Antisemitism in Russia

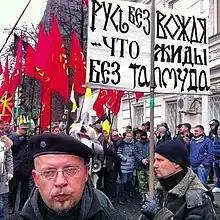
"Russian March" in 2012 in Moscow. An anti-Semitic poster against the background of flags with a nationalist and neopagan symbol "Kolovrat". The poster reads: "Rus' without a Vozhd is like zhyds without a Talmud."

Antisemitism in Russia is expressed in acts of hostility against Jews in Russia and the promotion of antisemitic views in the Russian Federation. This article covers the events since the dissolution of the Soviet Union. Previous time periods are covered in the articles Antisemitism in the Russian Empire and Antisemitism in the Soviet Union.